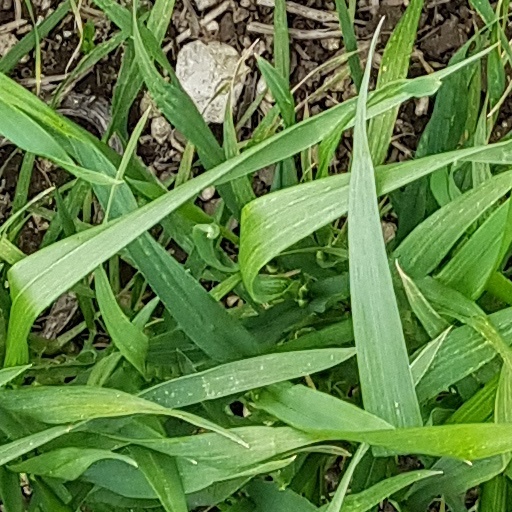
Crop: wheat